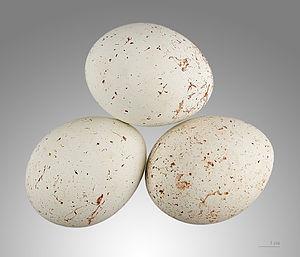
Le Milan noir ou Milan à bec jaune est une espèce de rapaces de taille moyenne appartenant à la famille des Accipitridae.